Fiona Murray

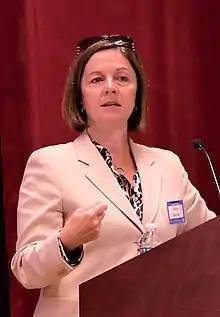
Murray speaks at the U.S. Naval War College in 2019

Dame Fiona Elizabeth Murray is the Associate Dean for Innovation at the MIT Sloan School of Management. She is a member of the Prime Minister of the United Kingdom's Council for Science and Technology and Vice-Chair of the Board of Directors of the NATO Innovation Fund.